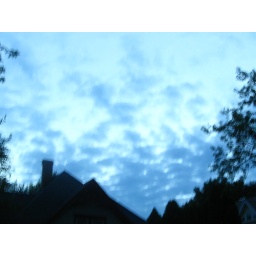
clouds over houses #1